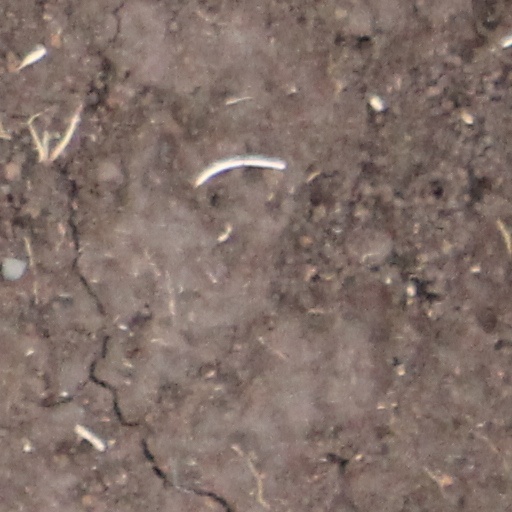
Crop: wheat